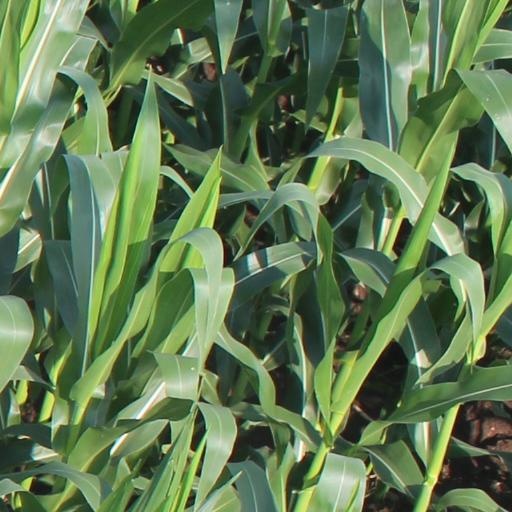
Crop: maize; corn